2014–15 Stanford Cardinal men's basketball team

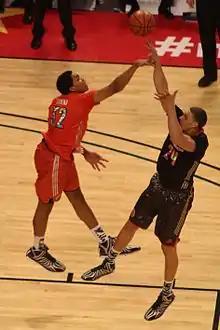
Reid Travis shooting over Karl-Anthony Towns in the 2014 McDonald's All-American Boys Game

!colspan=12 style="background:#8C1515;"| Pac-12 tournament